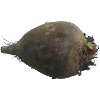
Label: beetroot